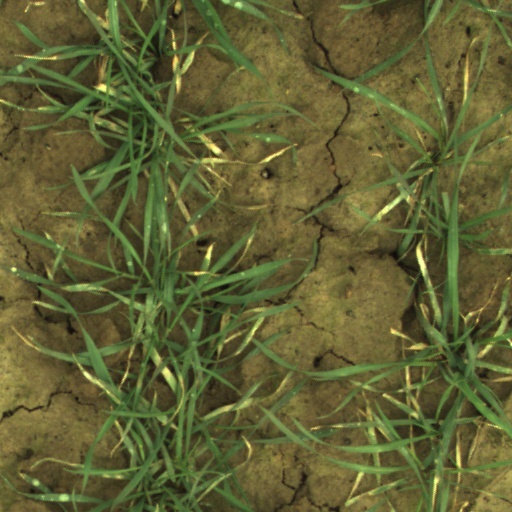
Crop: wheat